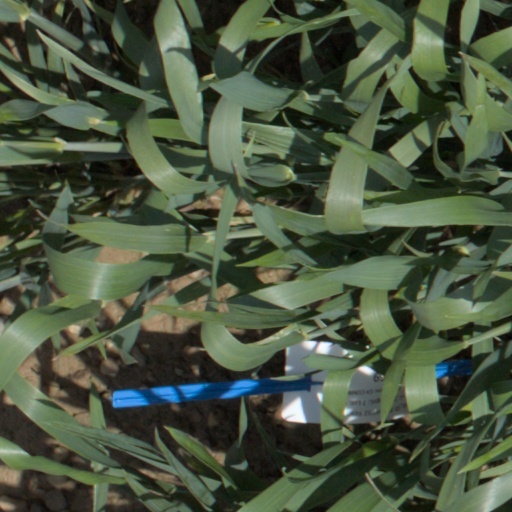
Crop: wheat